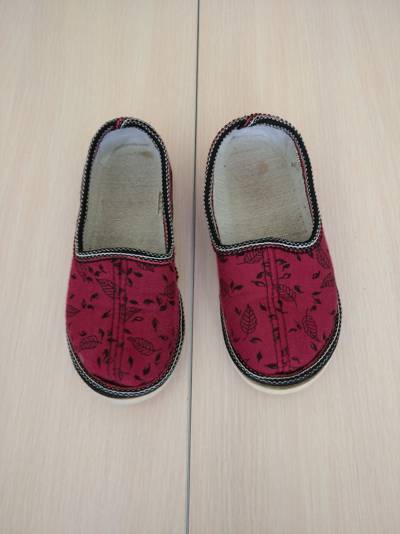
Waste category: shoes